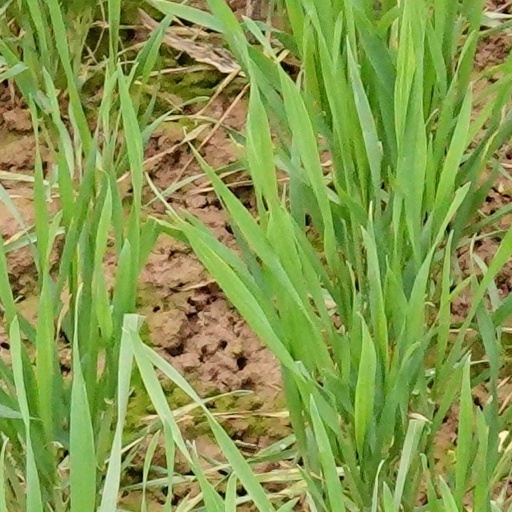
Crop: wheat